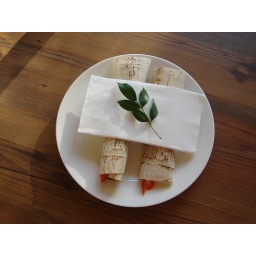
tuna red capsicum and mayo wrapped in mountain bread....adornment from the garden!